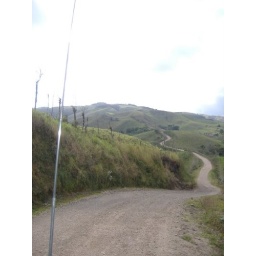
The road conditions we traveled on in the van